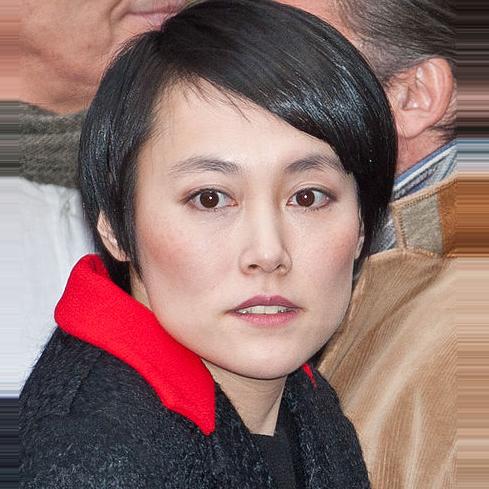
Age: 33